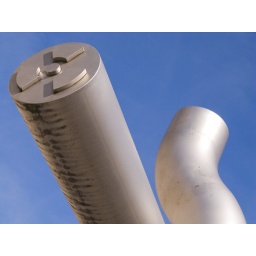
A monument where the public successfully campaigned against a building of reprocessing plant in Germany close to the Austrian border.